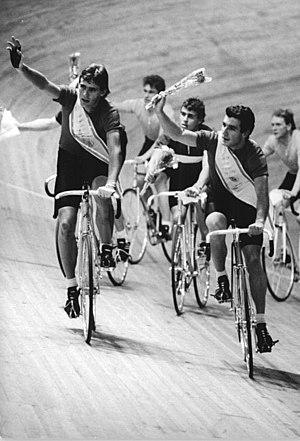
Steffen Rein est un coureur cycliste allemand. Coureur amateur est-allemand à la fin des années 1980, il remporte notamment le Tour d'Algérie en 1988 et le Tour de Thuringe et le Tour de la Hainleite en 1989. En 1991, il est champion d'Allemagne sur route amateurs. Il est professionnel en 1996 et 1997 au sein du Team Nurnberger.